Oxford Canal

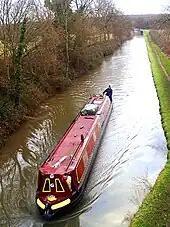
A canal boat on the canal near Brinklow on the long stretch between Coventry and Rugby.

Banbury has many visitor moorings alongside the historic and modern shopping areas in the middle of town. Banbury Town Council and Cherwell District Council treat the canal as an attraction to be encouraged; examples of its work include an old boatyard which has been incorporated into the town centre: Tooley's Historic Boatyard. About south is a lightly settled locality, Twyford Wharf, where narrowboats up to can be turned. Two villages nearby, Kings Sutton and Adderbury (Twyford), are within 30 minutes' walking distance along the road. Both offer several pubs.